Mishneh Torah

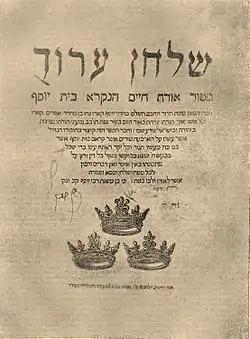
Title page of Karo's "Shulchan Aruch"

Yonah of Gerona was a cousin of Nachmanides (Ramban) who was initially a member of the vocal opponents of the "Yad". He was involved in the burning of a number of copies of the "Sefer ha-Madda" in the 1240s. Regret followed, when he saw the Talmud being burnt in Paris in 1244, which he interpreted as a sign from Heaven that he had been mistaken. He set out to the Land of Israel, to ask forgiveness on Maimonides' grave in presence of ten witnesses, but failed to continue to his destination. He composed a classic work on penitence (titled "Shaarei Teshuva", "The Gates of Repentance") during his soul-searching.